A Rough History of Disbelief

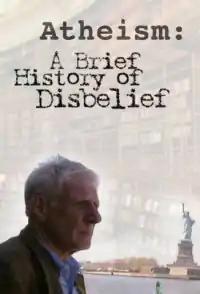
PBS (United States) version:"Atheism: A Brief History of Disbelief"

A Rough History of Disbelief, known in the United States as Atheism: A Brief History of Disbelief, is a 2004 television documentary series written and presented by Jonathan Miller for the BBC and tracing the history of atheism. It was first shown on BBC Four and was repeated on BBC Two. It was first shown in the U.S. on PBS in 2007.